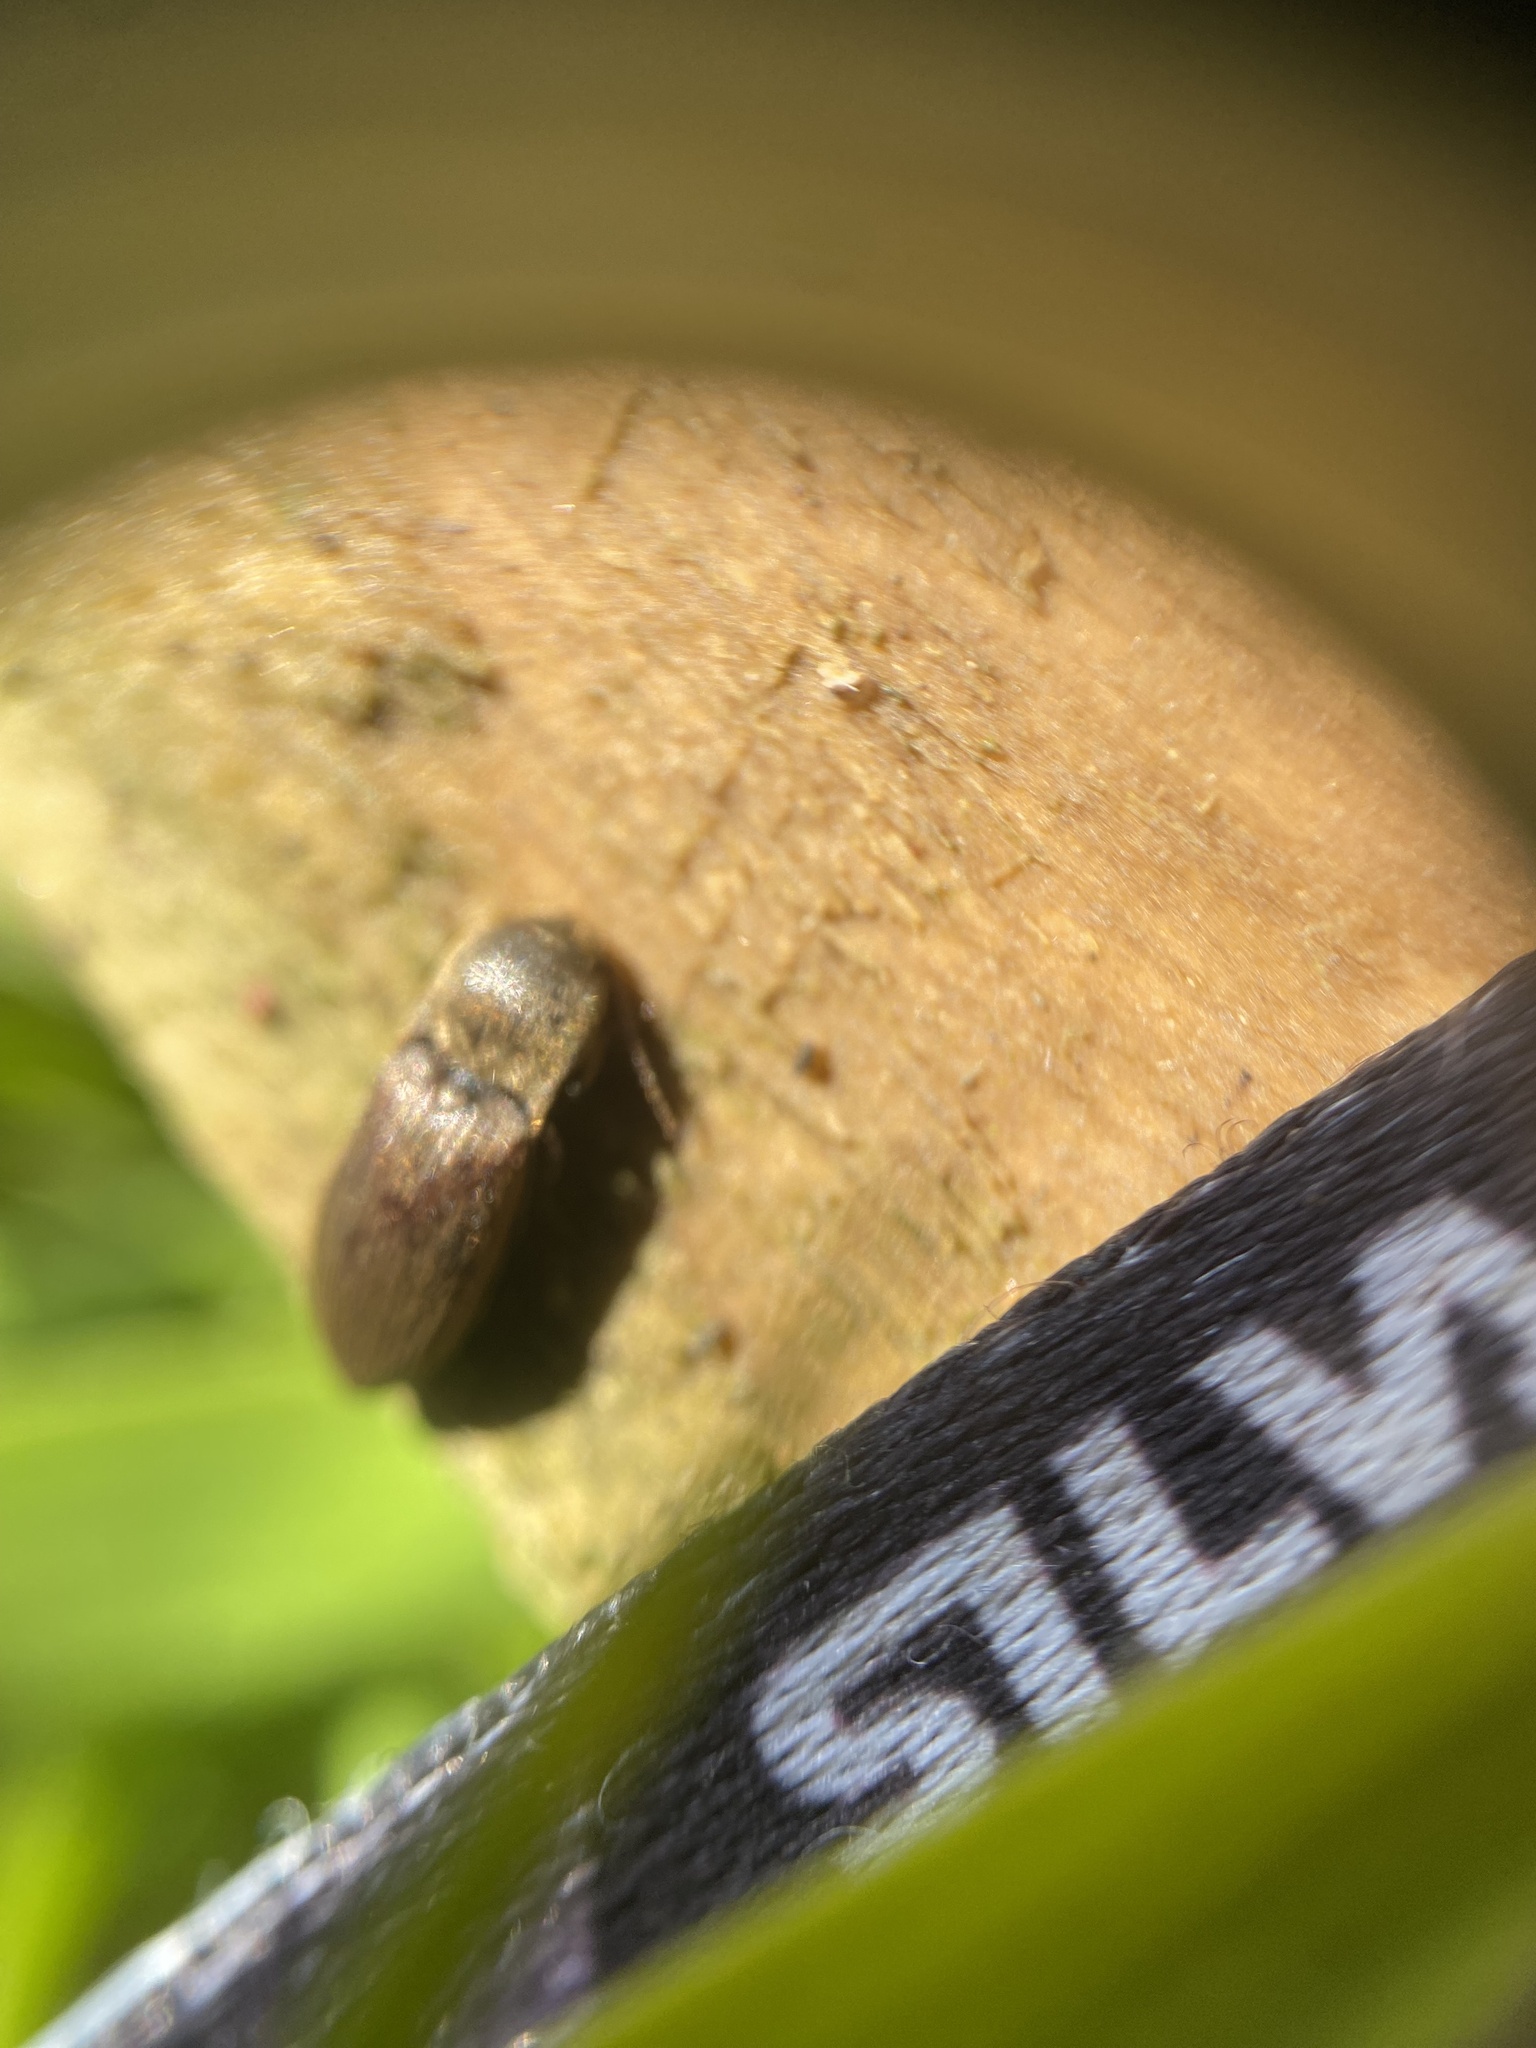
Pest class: clickbeetles_wireworms